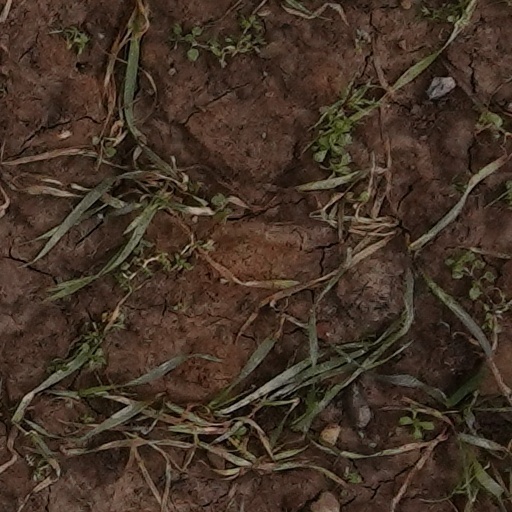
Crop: wheat